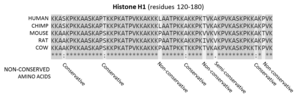
En biologie moléculaire, les séquences homologues sont deux ou plusieurs séquences nucléotidiques partageant une origine évolutive commune, c'est-à-dire présentant une homologie au sens de l'évolution moléculaire. Deux segments d'ADN distincts sont susceptibles d'avoir une origine commune à la suite d'une spéciation, d'une duplication ou d'un transfert horizontal de gènes. L'homologie de l'ADN, de l'ARN et des protéines est généralement déduite de similitudes de la séquence des acides nucléiques ou des peptides traduits : de fortes similitudes entre séquences sont l'indication d'une origine commune. Les techniques d'alignement de séquences multiples permettent de préciser quelles régions de chaque séquence sont homologues.
Une super-famille ou superfamille de protéines est le regroupement le plus large de protéines pour lesquelles il est possible d'identifier un ancêtre commun par homologie. Cet ancêtre commun est généralement déduit par alignement structurel et similitude mécanique, même lorsque aucune similitude entre les séquences n'est détectable. Les super-familles contiennent généralement plusieurs familles de protéines présentant des similitudes de séquences au sein de ces familles. On utilise souvent le terme de clan pour les super-familles de peptidases en fonction de leur classification MEROPS.
Une substitution conservatrice, ou mutation conservatrice, est le remplacement d'un résidu d'acide aminé dans une protéine par un résidu différent dont les propriétés physicochimiques — masse molaire, charge électrique, groupes fonctionnels, hydrophobie, etc. — sont semblables.